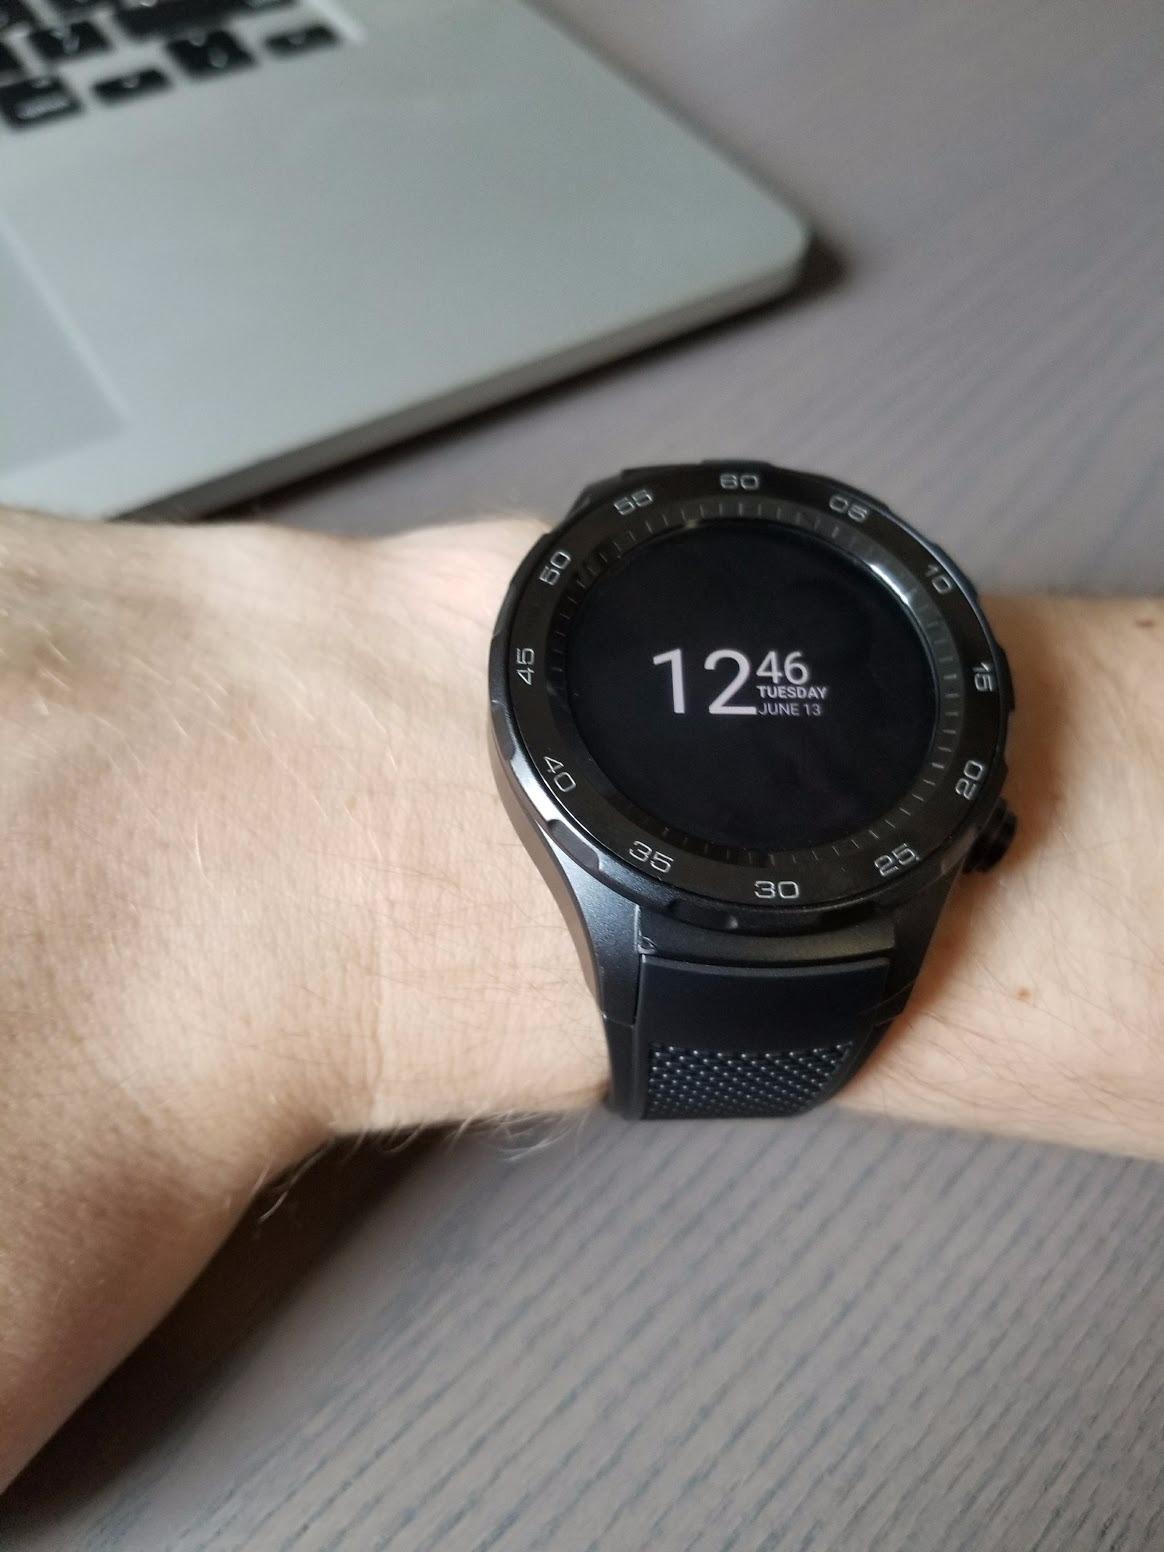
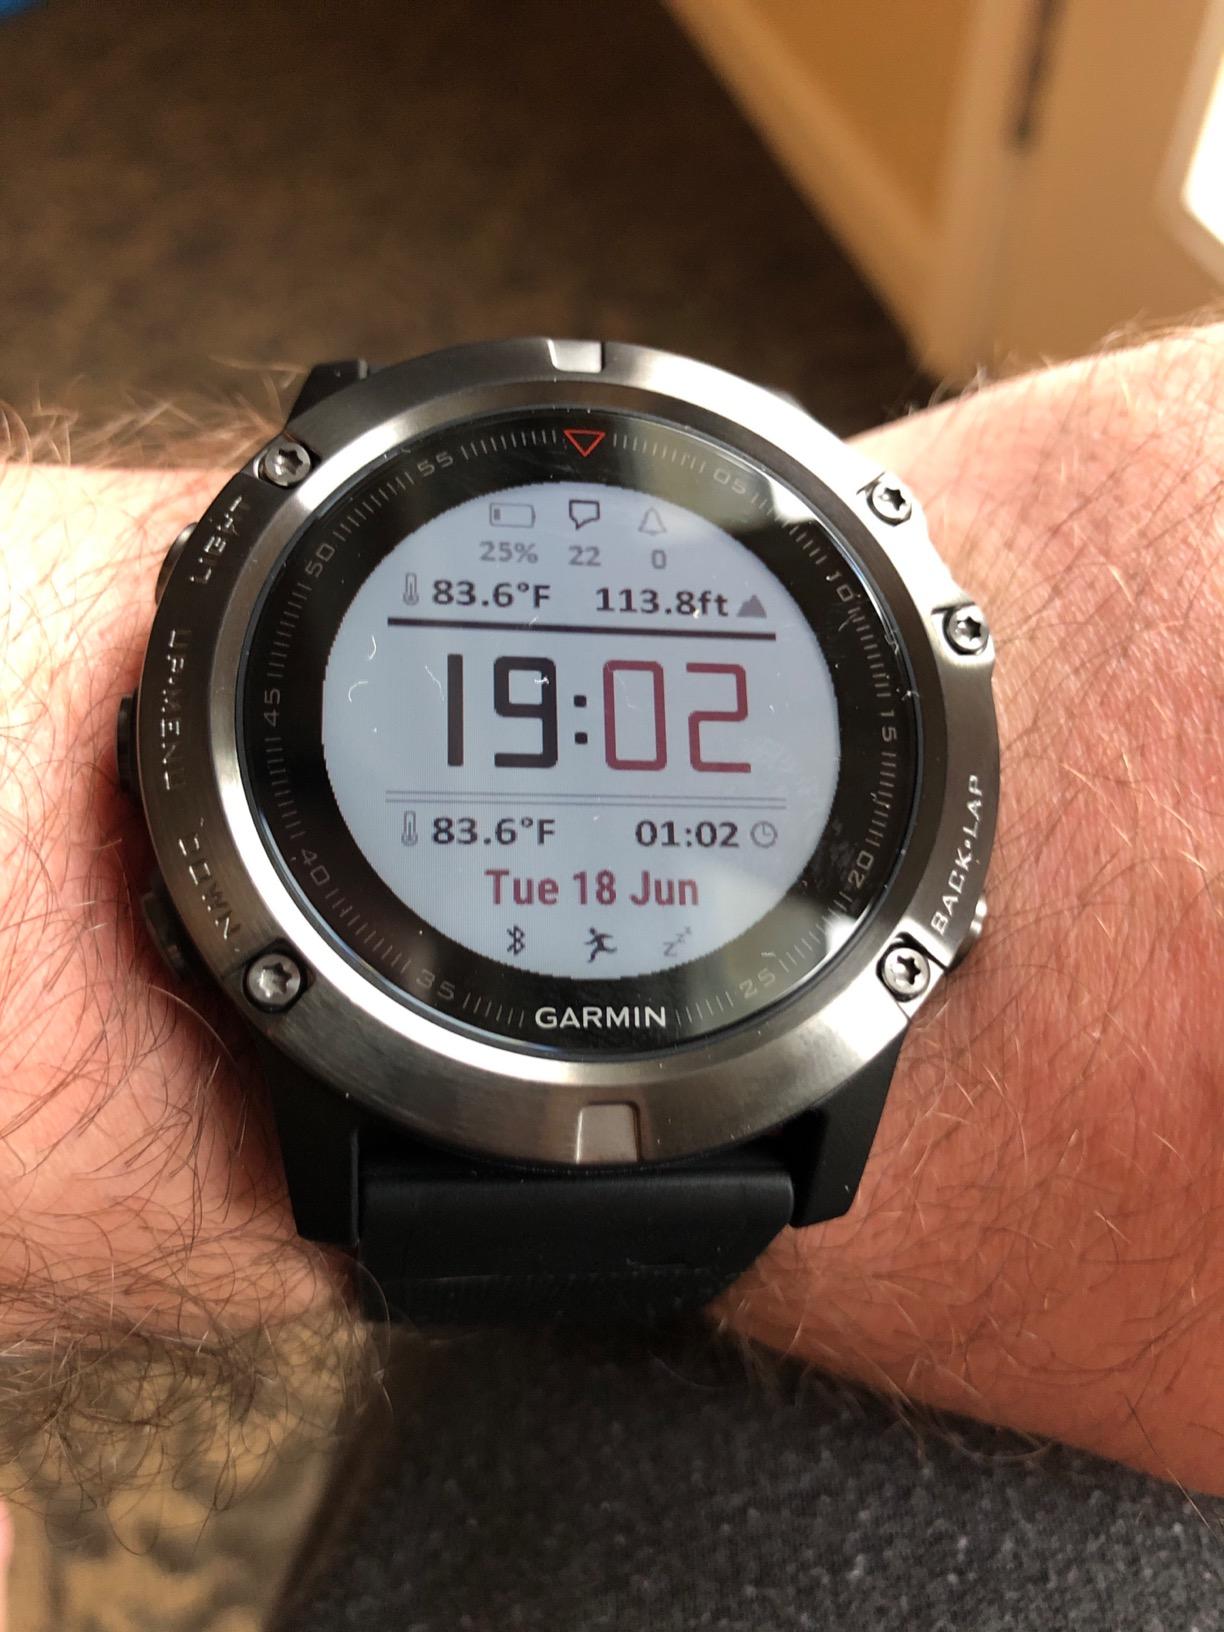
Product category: smartwatch
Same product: no